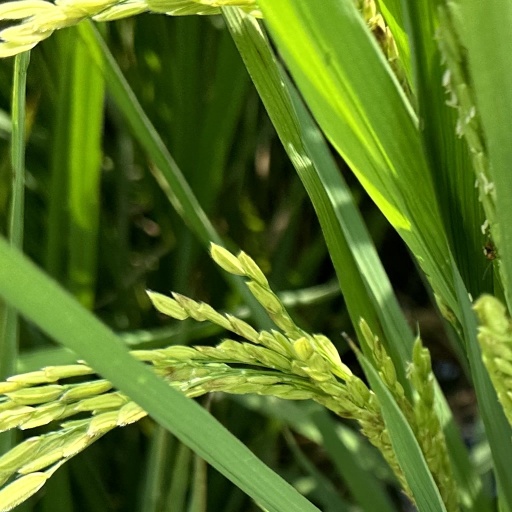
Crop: rice